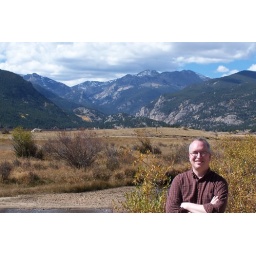
View from Bear lake road in Rocky Mountain National Park